Reynelda Muse

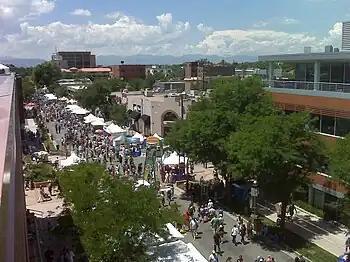
Cherry Creek Arts Festival

Muse maintained a close association with the Denver arts community, being the spokesperson for Arts for Colorado and a member of the advisory boards of the Mayor's Commission on the Arts, Culture and Film; the Cherry Creek Arts Festival; the Metro State College Center for the Visual Arts; the Denver International Film Society; and the black theater company Shadow Theatre. She produced a weekly spot for KCNC-TV called "City Beats" spotlighting the arts.